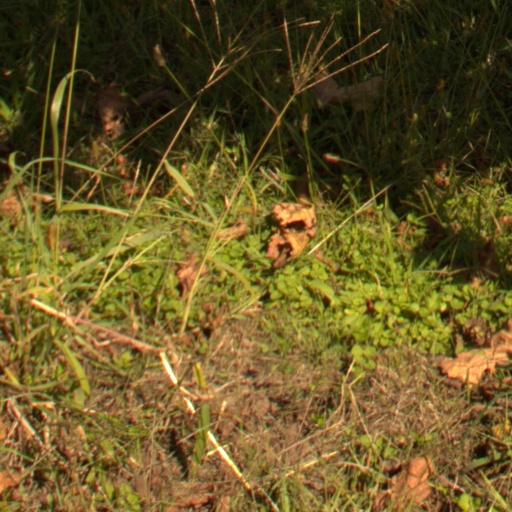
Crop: grape